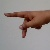
The image shows a hand gesture representing the letter 'P' in Indian Sign Language.